Tito Lombana

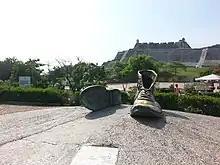
Héctor's bronze recreation of "Las Botas Viejas" in Cartagena

He had a solo exhibition at the Luis Ángel Arango Library in Bogotá, showcasing six marine animal-themed chiseled creations of his made from white carrara marble and callemandino red marble.